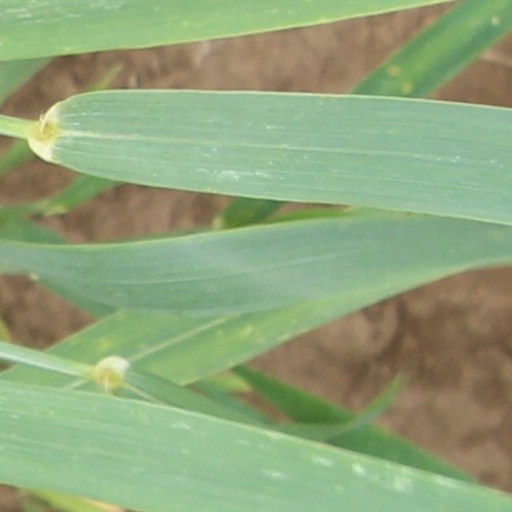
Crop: wheat